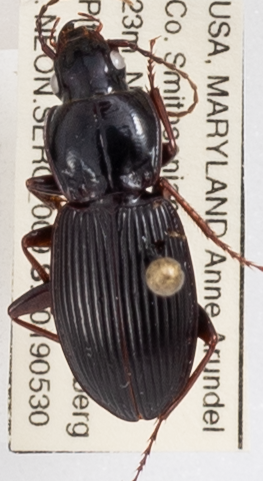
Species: Pterostichus stygicus
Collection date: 2019-05-30
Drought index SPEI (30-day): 1.13
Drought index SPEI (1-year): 2.09
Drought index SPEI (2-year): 1.69